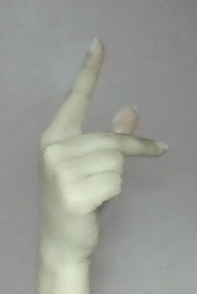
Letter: dha